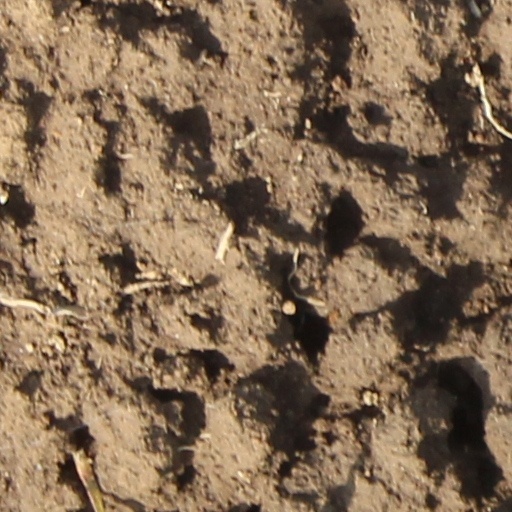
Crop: wheat